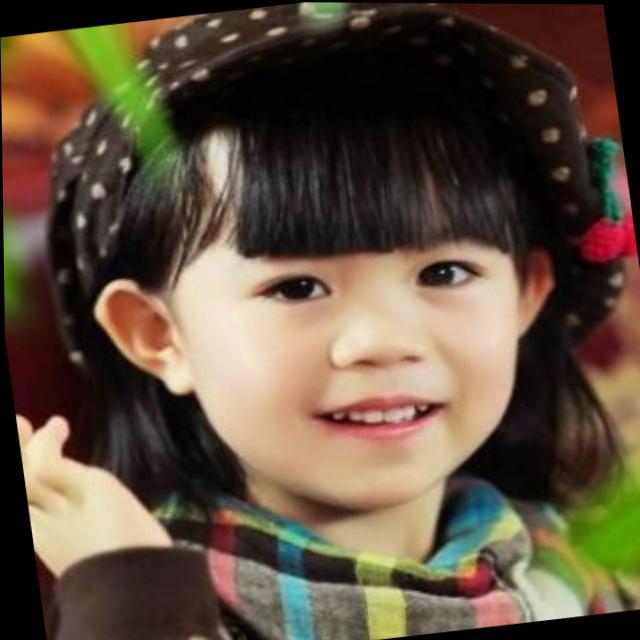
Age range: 0-12